2009 Tour of Flanders

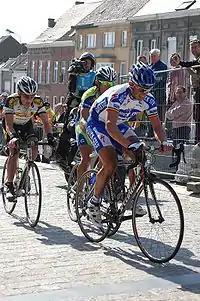
Stijn Devolder, with Manuel Quinziato (Liquigas) and Preben Van Hecke (Topsport Vlaanderen) in Geraardsbergen.

Almost exactly one minute after Devolder crossed the line 29 other riders arrived, and all were awarded the same time. Beyond the top ten, these included: 11 Alexandre Pichot, 12 Johnny Hoogerland, 13 Roger Hammond, 14 Karsten Kroon, 15 Nick Nuyens, 16 Roy Sentjens, 17 Kevin Van Impe, 18 Frederik Willems, 19 Bert Scheirlinckx, 20 Tom Boonen, 21 Gerben Löwik, 22 Staf Scheirlinckx, 23 Serguei Ivanov, 24 Andreas Klier, 25 Preben Van Hecke, 26 Assan Bazayev, 27 Leif Hoste, 28 Paolo Longo Borghini, 29 Frédéric Guesdon, 30 Juan Antonio Flecha.